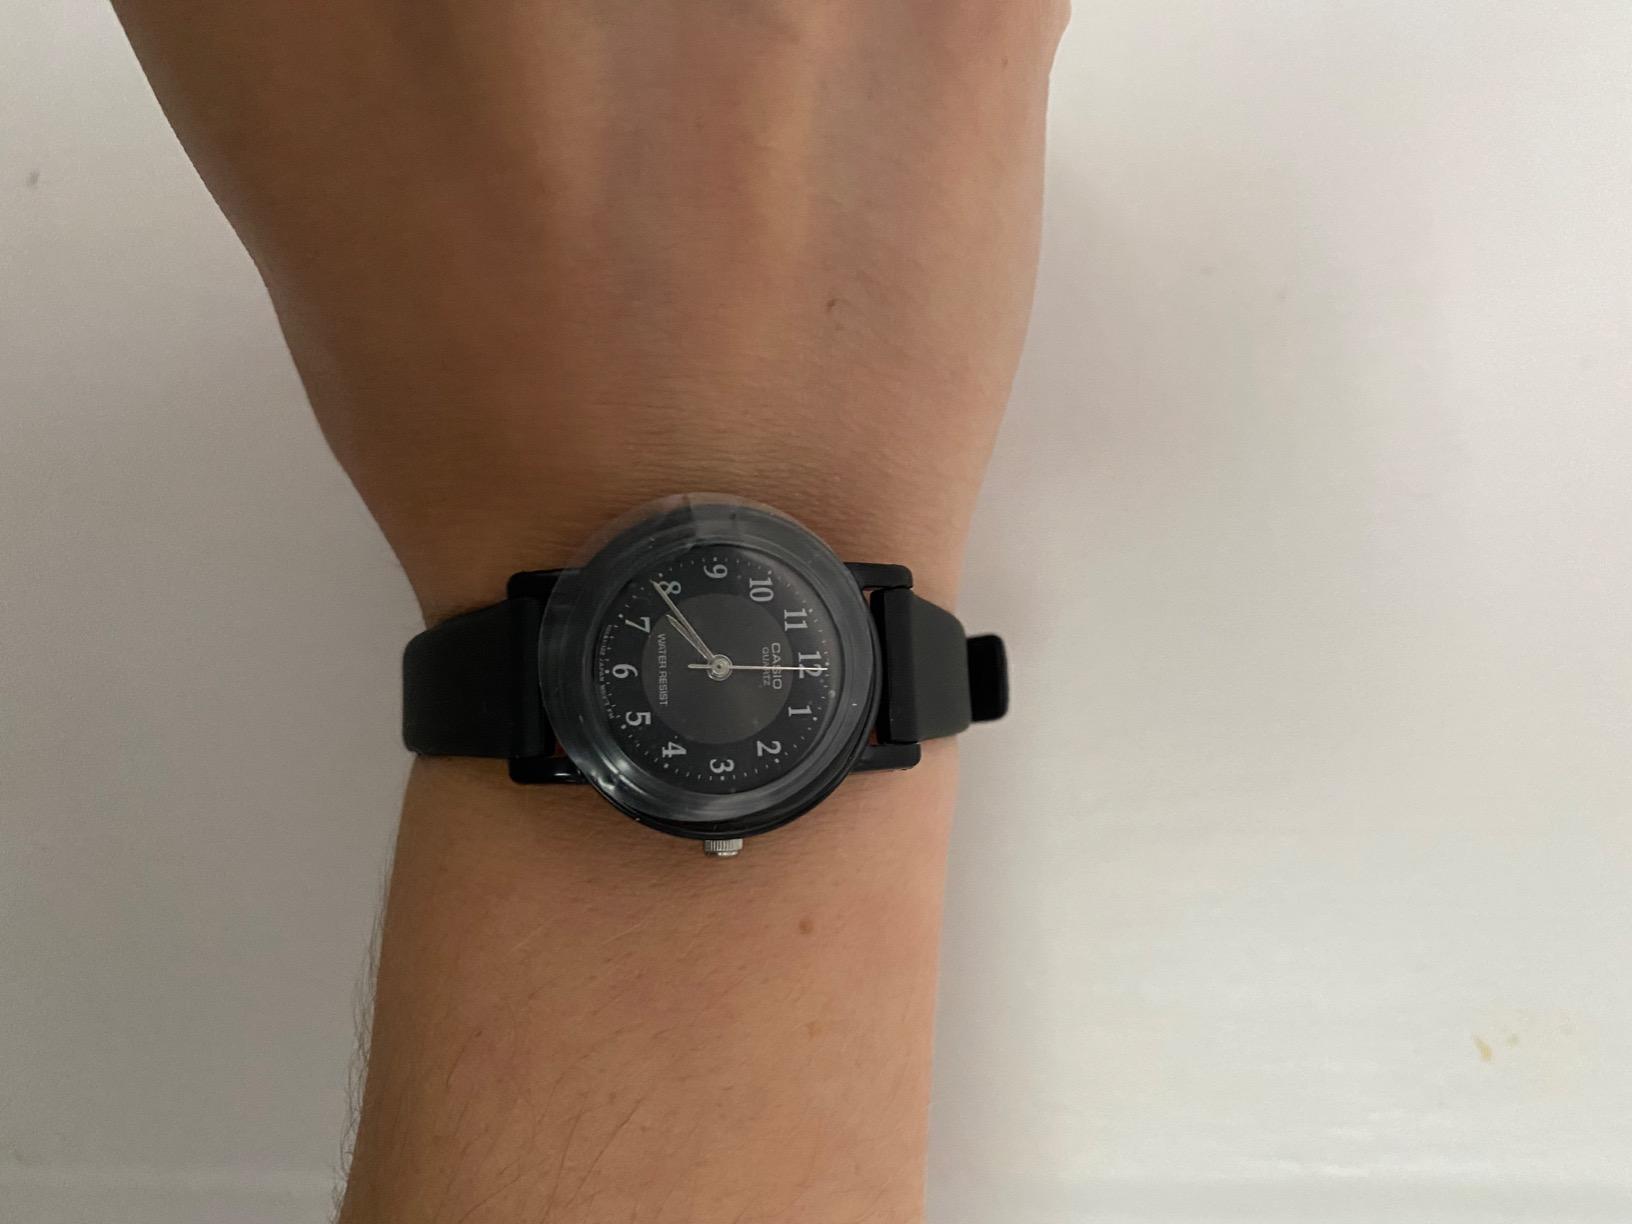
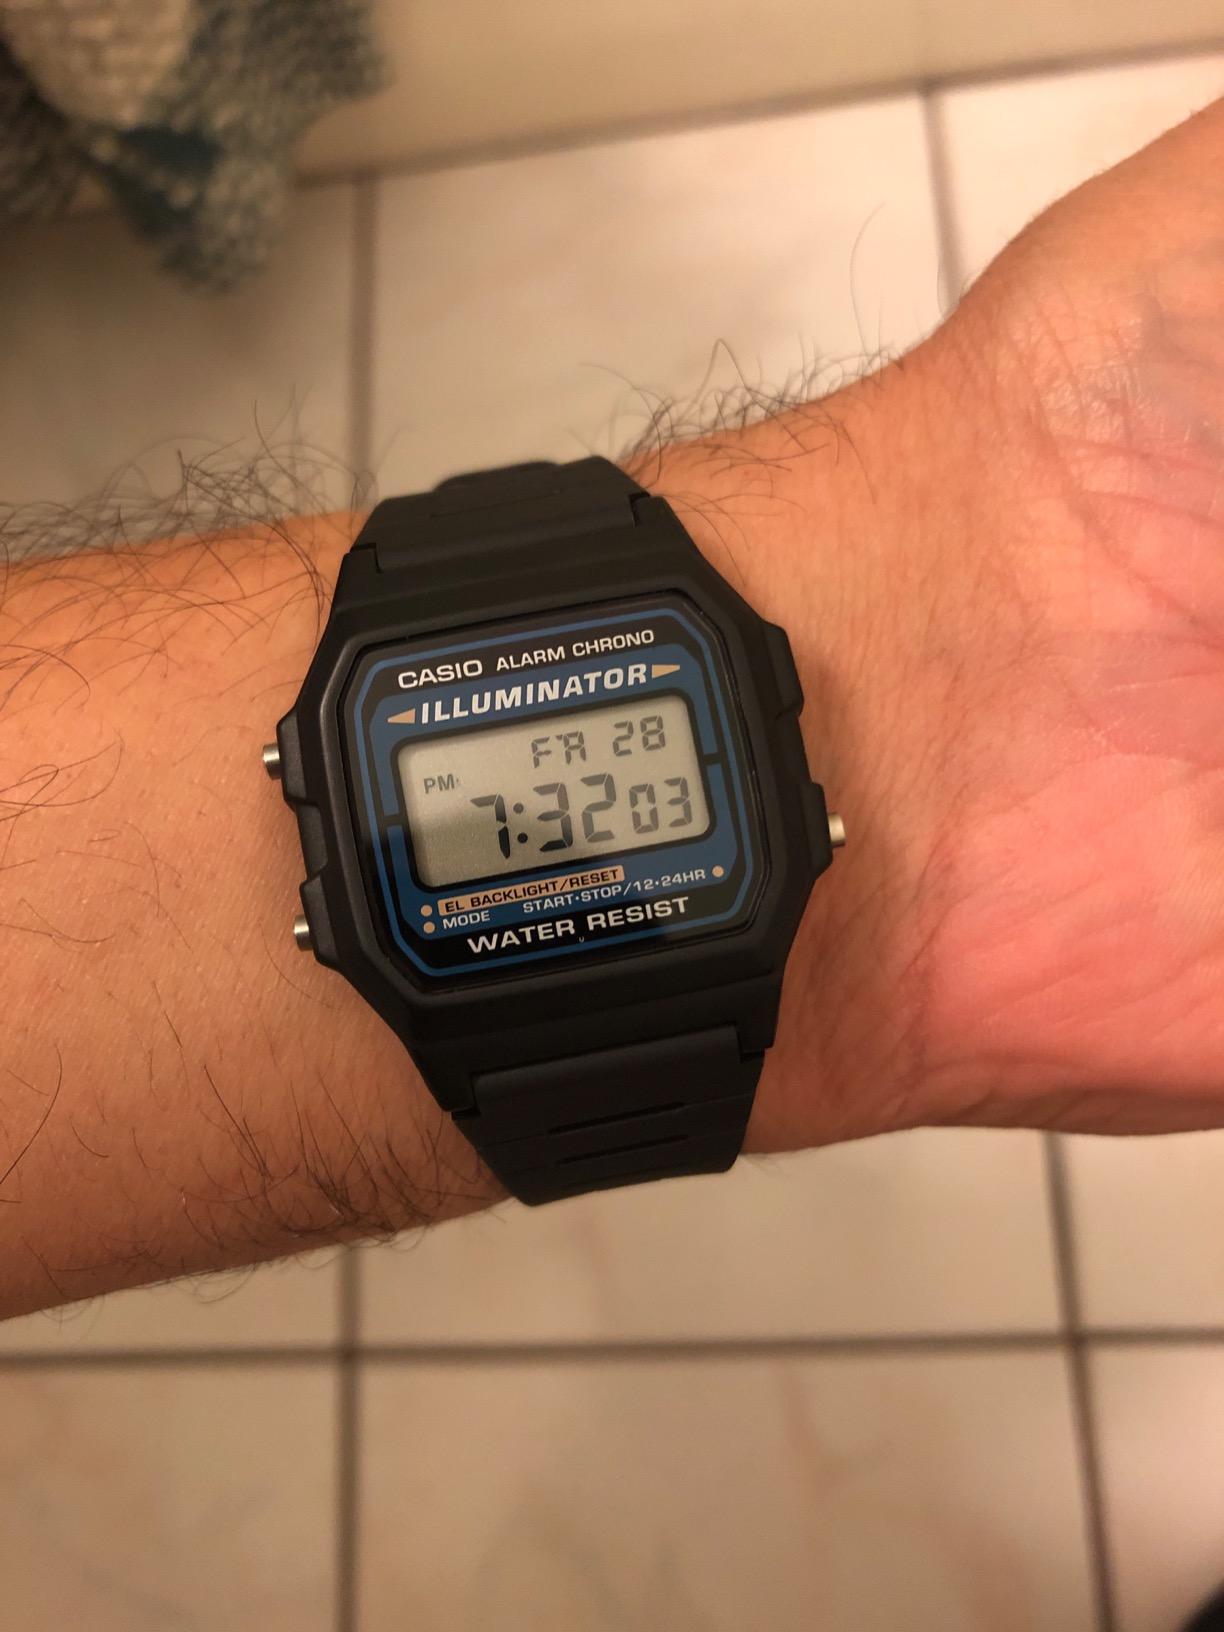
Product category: accessories_watch
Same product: no